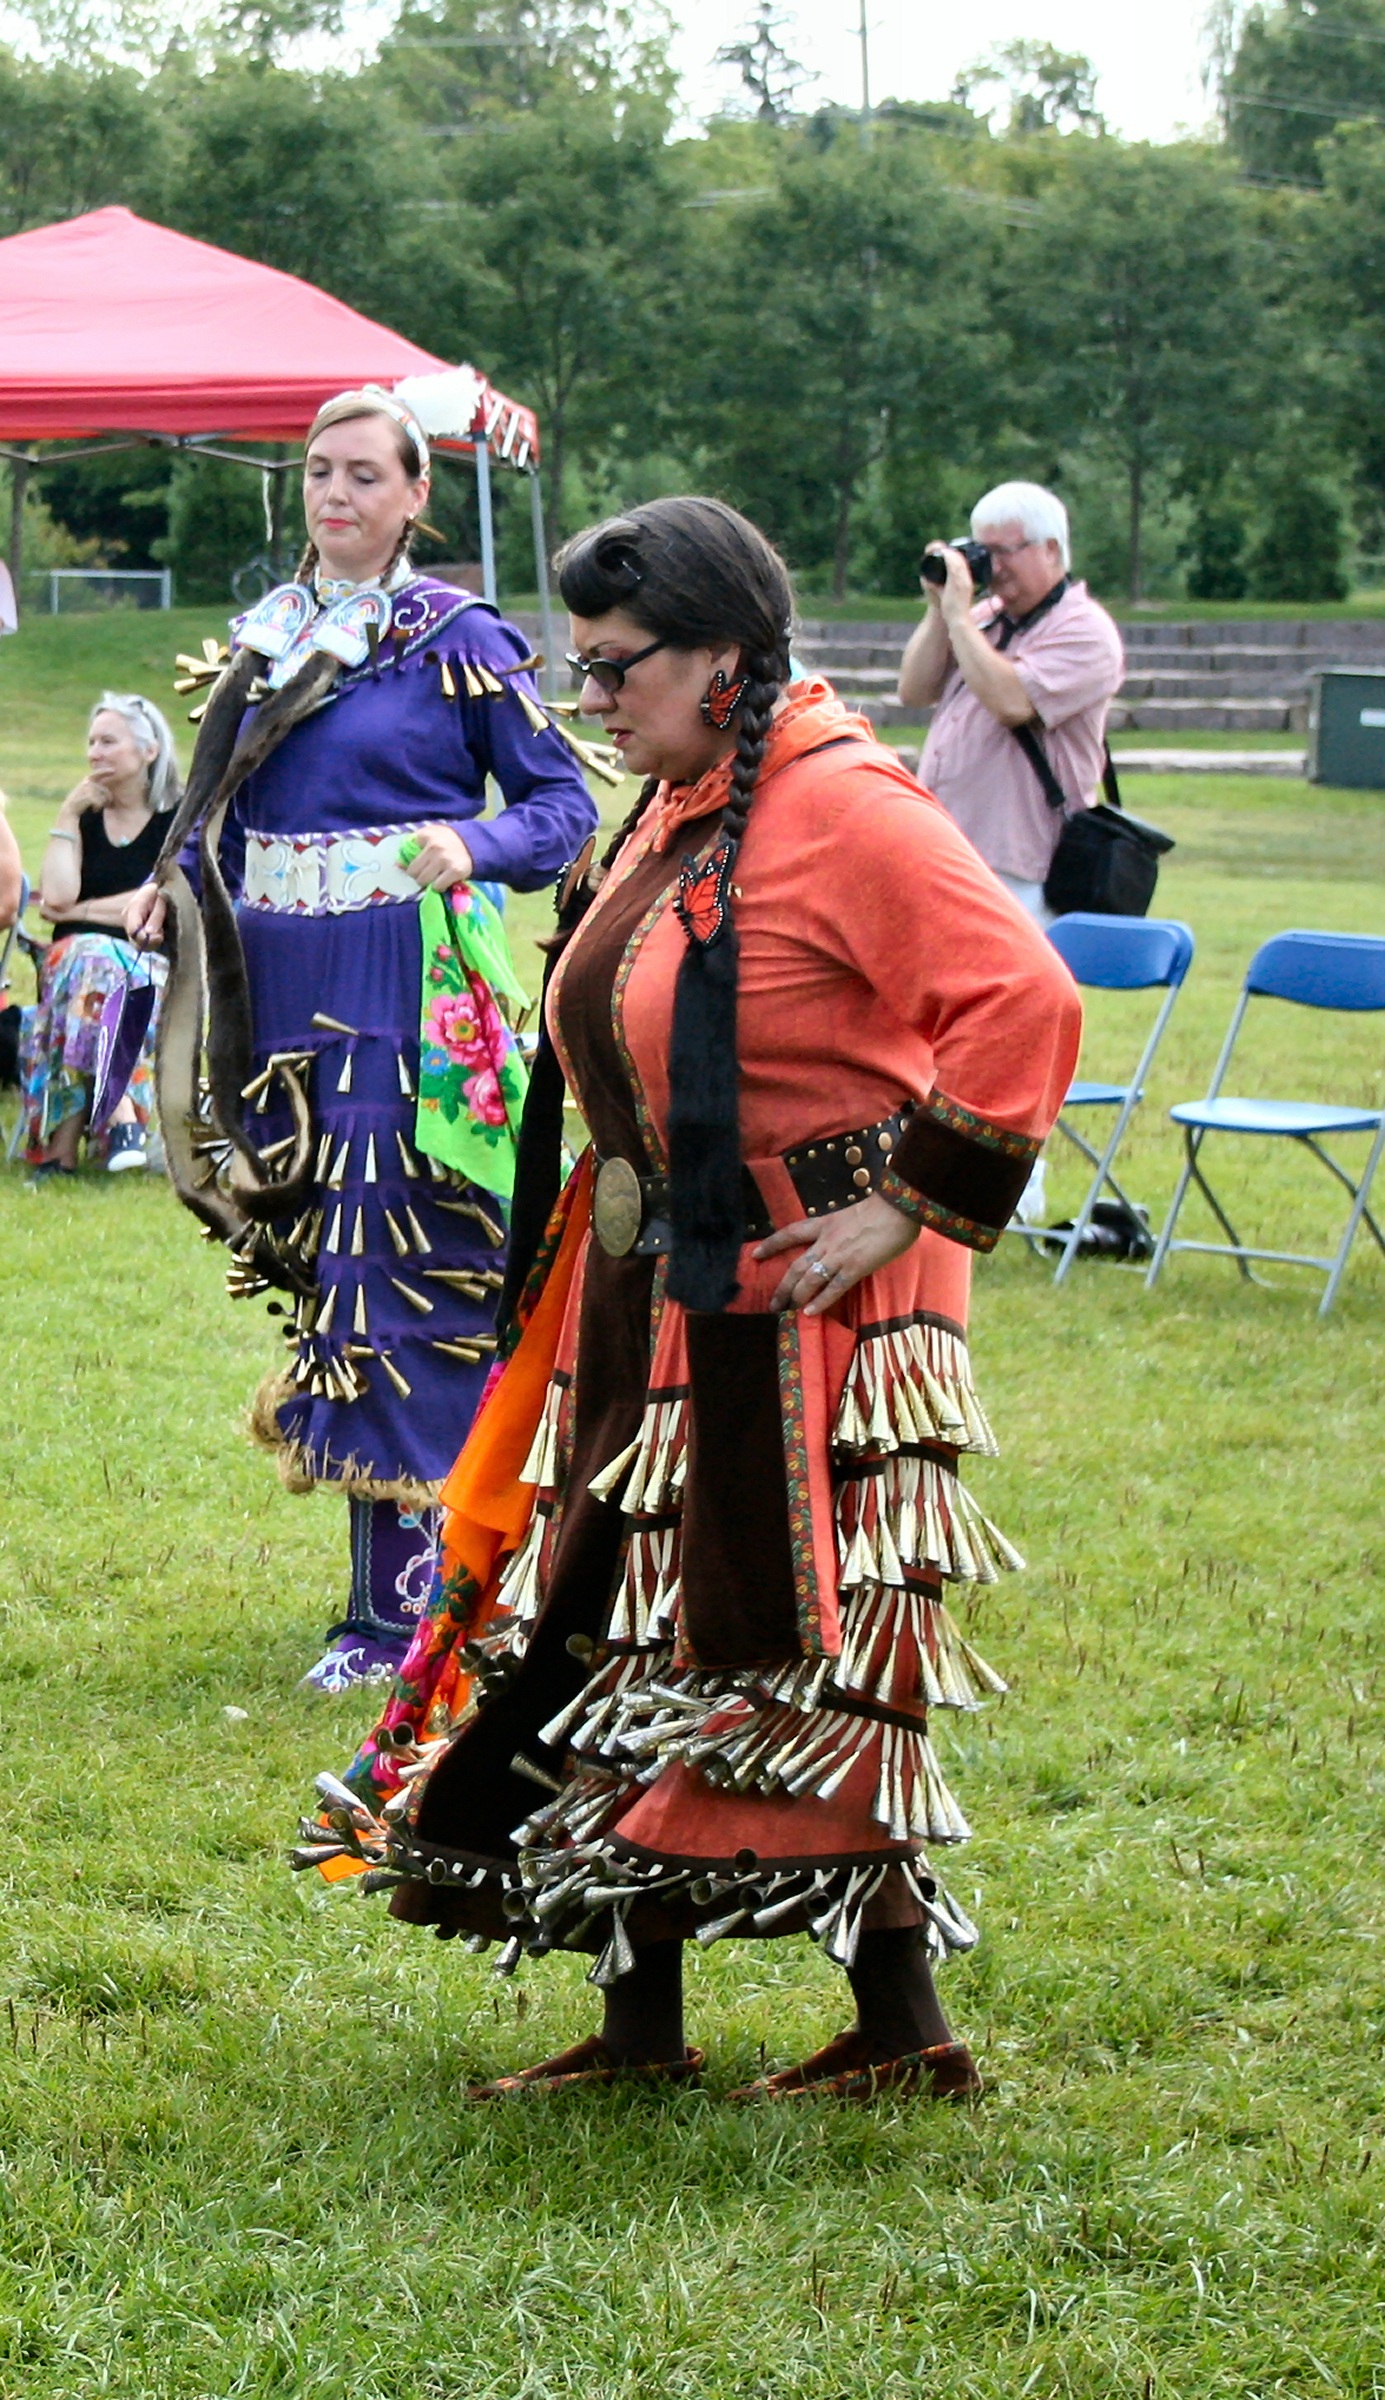
people, woman, dance, clothing, ethnic, native, feathers, culture, ontario, tradition, costume, beads, middle ages, entertainment, ritual, aboriginal, headdress, weight training